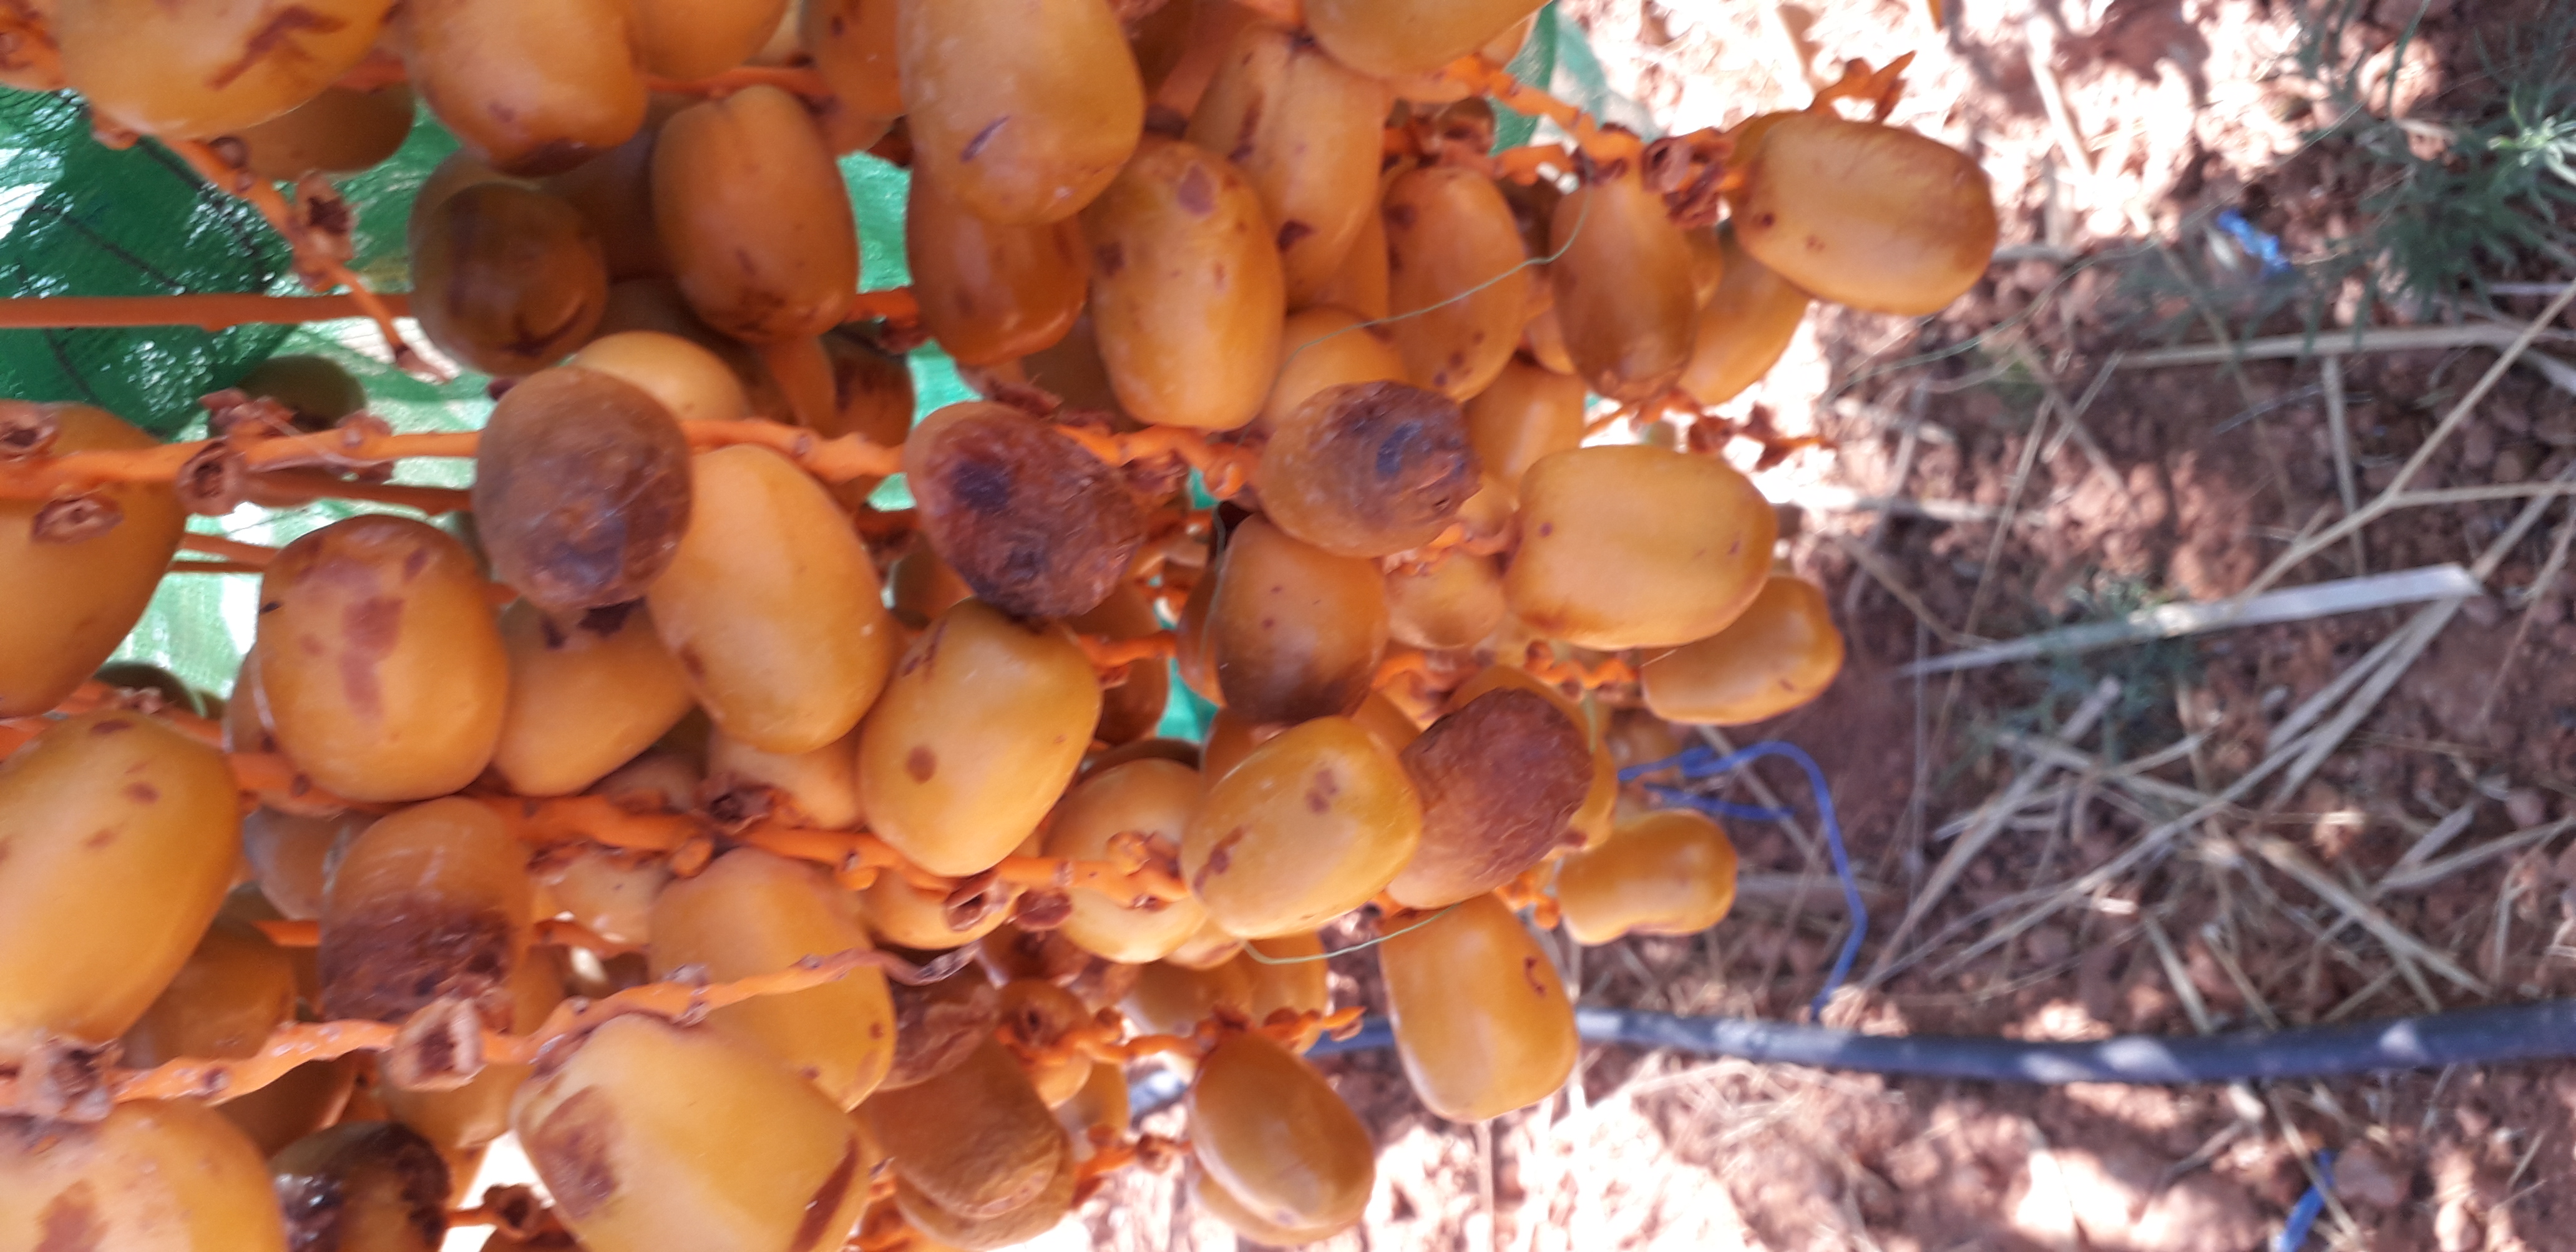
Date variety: Boufagous